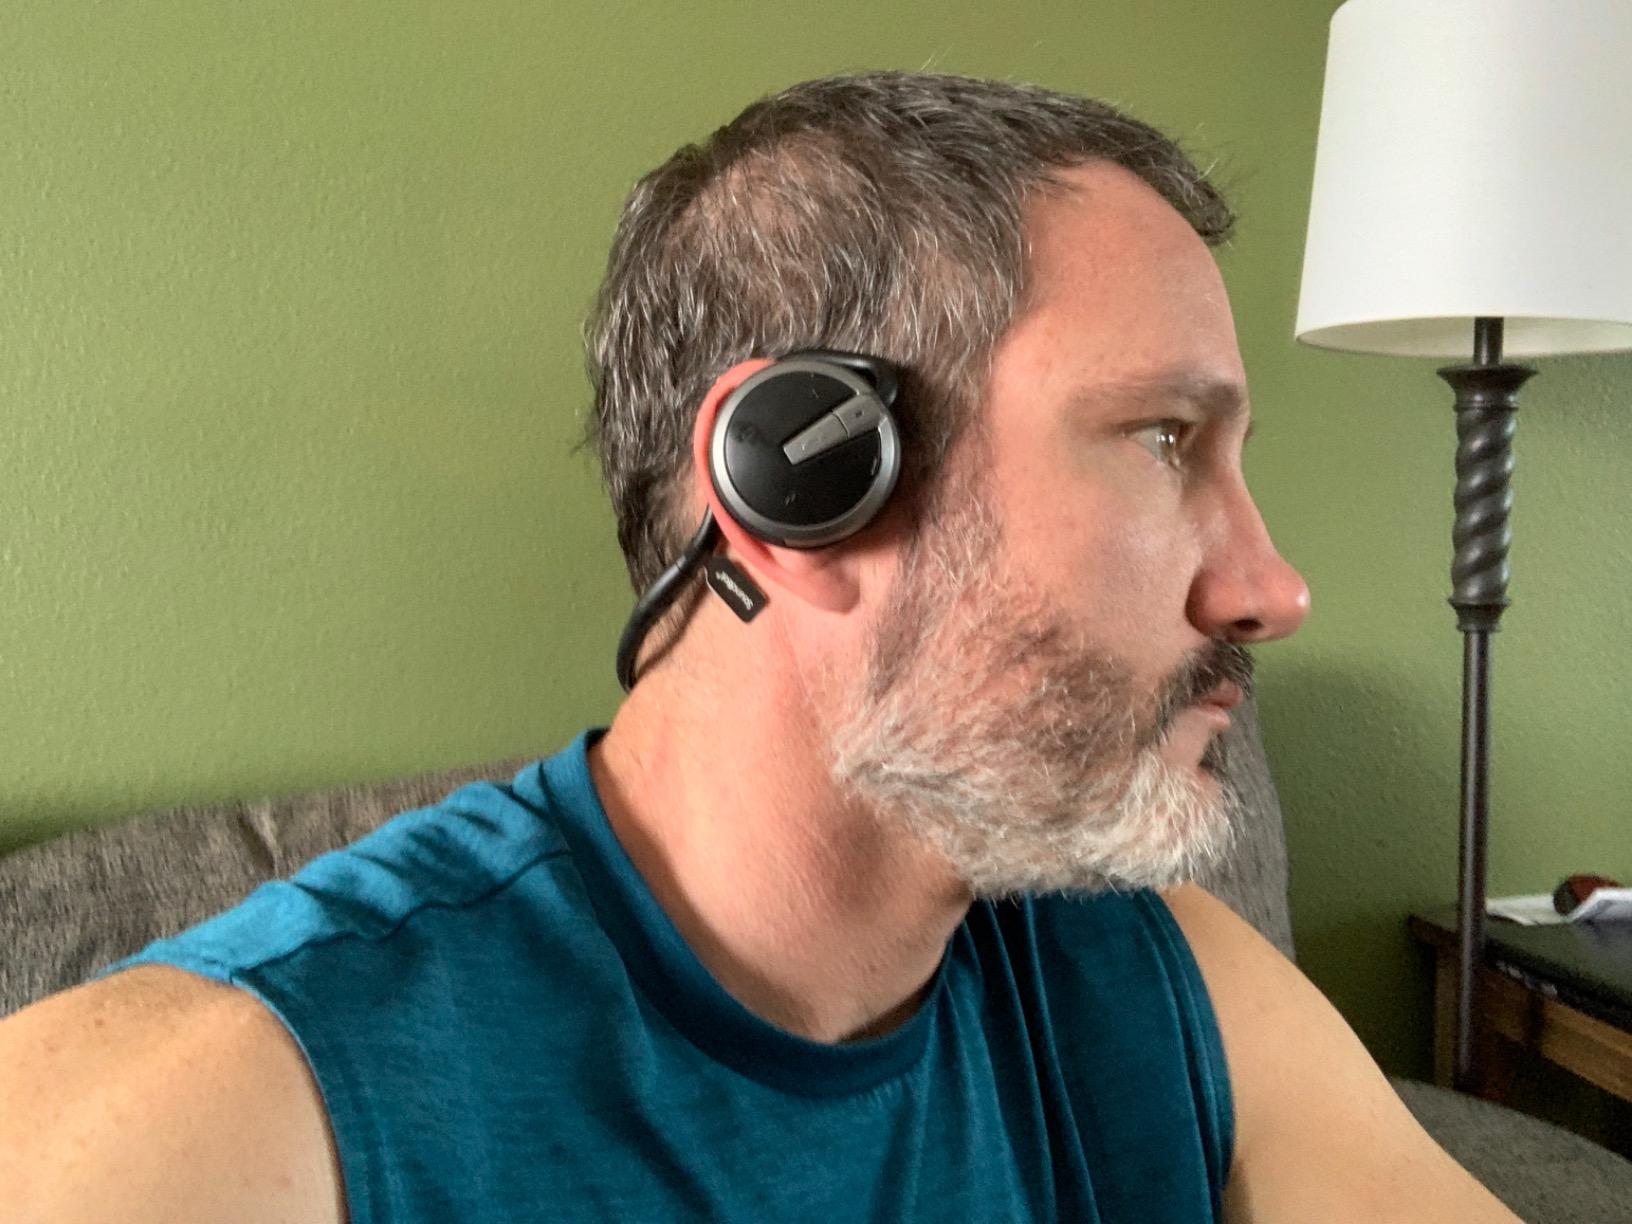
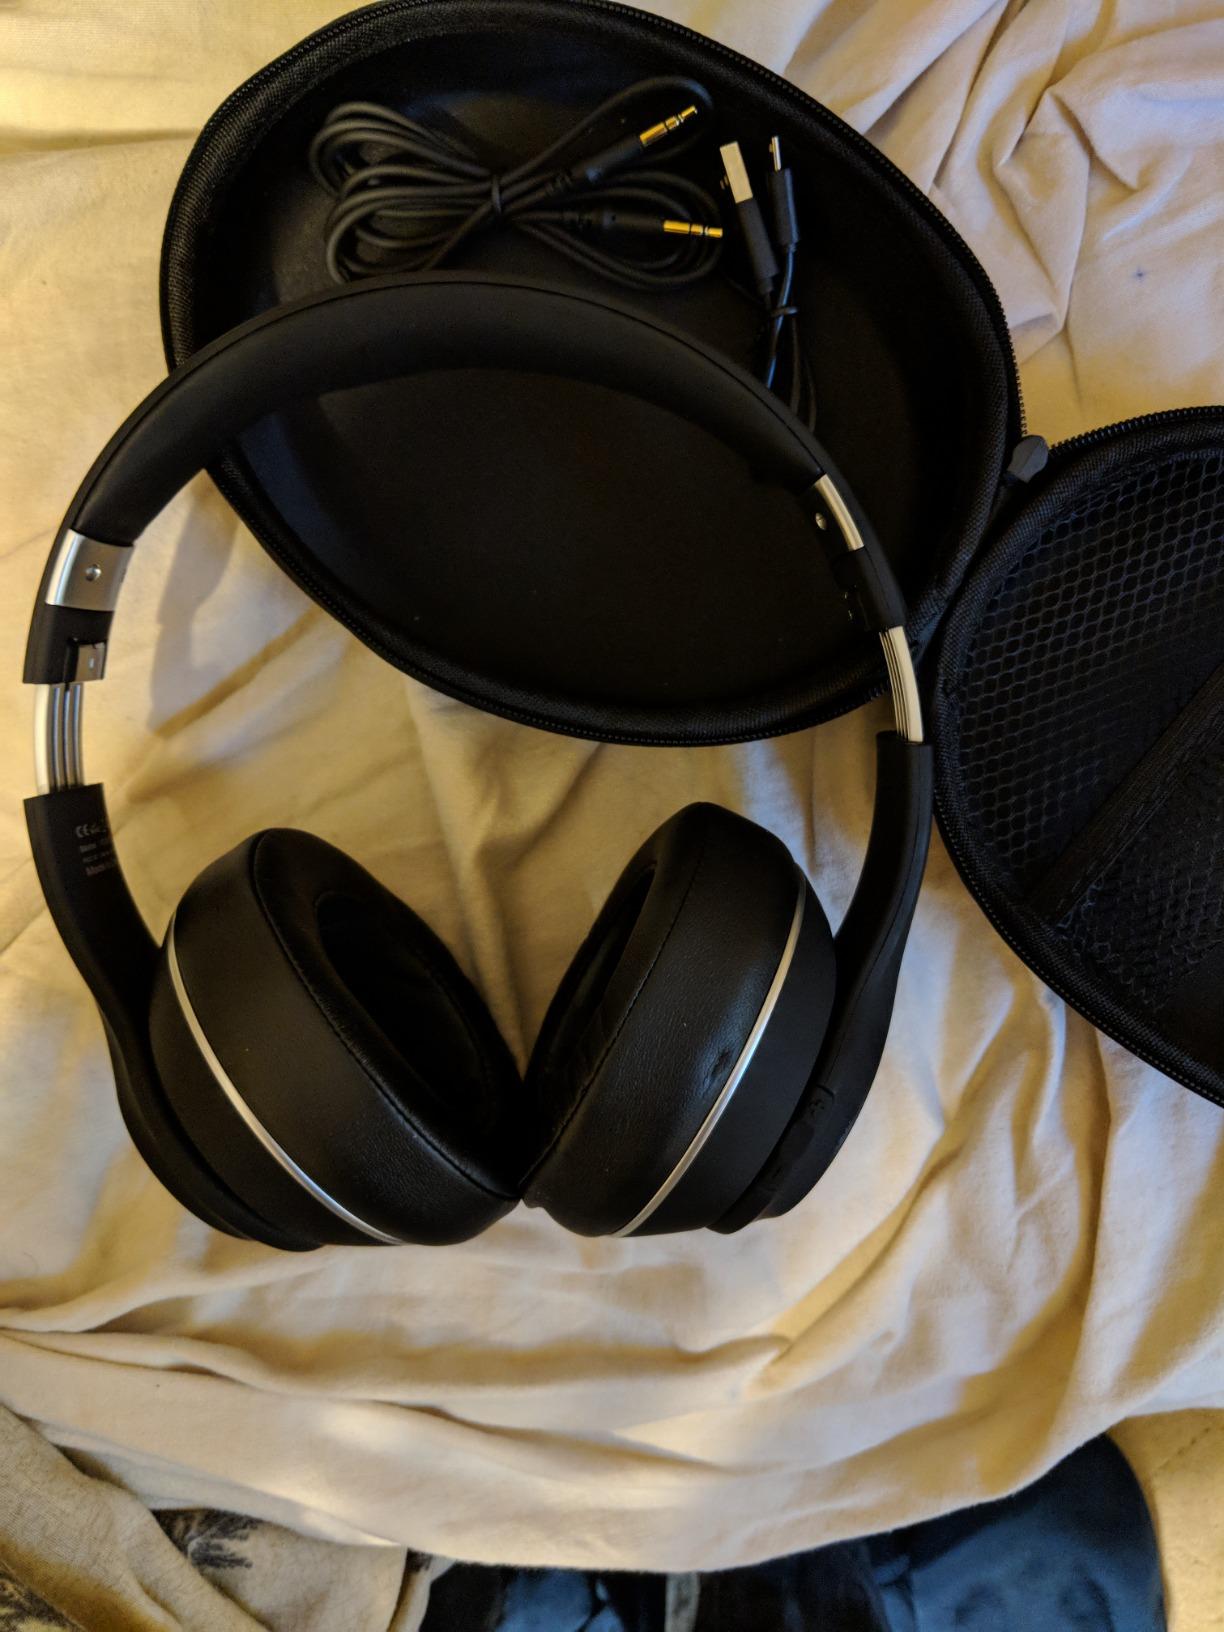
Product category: headphones
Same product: no